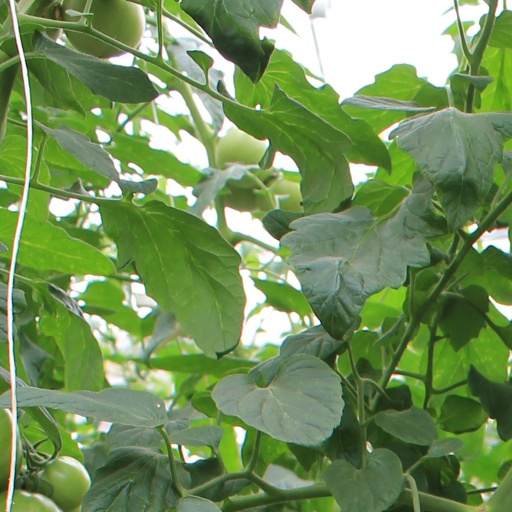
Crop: tomato